Lumbini

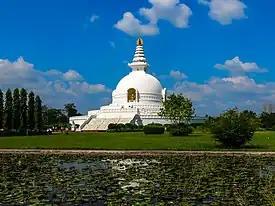
World Peace Pagoda in Lumbini

Lumbini is in length and in width. The holy site of Lumbini is bordered by a large monastic zone in which only monasteries can be built, no shops, hotels or restaurants. It is separated into an eastern and western monastic zone, the eastern having the Theravadin monasteries, the western having Mahayana and Vajrayana monasteries. There is a long water filled canal separating the western and eastern zones, with a series of brick arch bridges joining the two sides along the length. The canal is serviced by simple outboard motor boats at the north end which provides tours. The holy site of Lumbini has ruins of ancient monasteries, a sacred Bodhi tree, an ancient bathing pond, the Ashokan pillar and the Mayadevi Temple, a site traditionally considered to be the birthplace of the Buddha. From early morning to early evening, pilgrims from various countries perform chanting and meditation at the site.